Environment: real
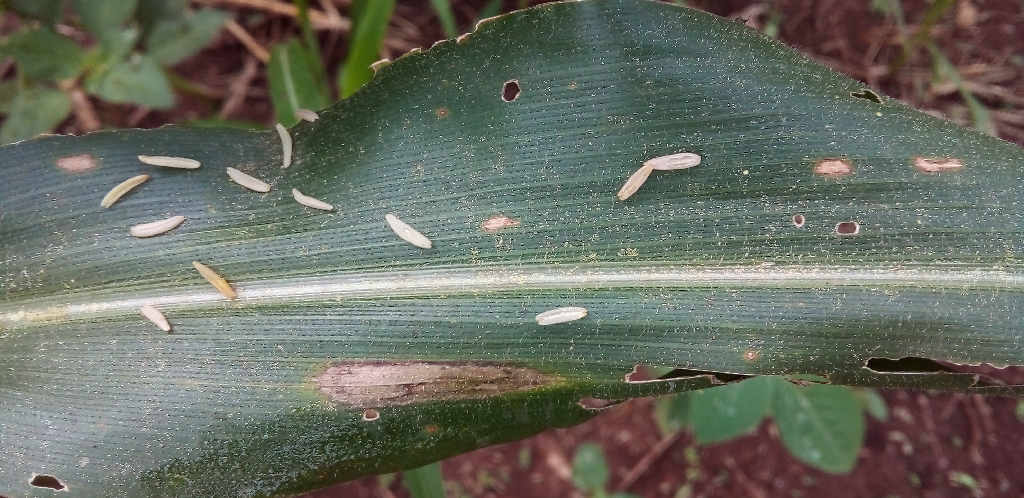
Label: northern_corn_leaf_blight